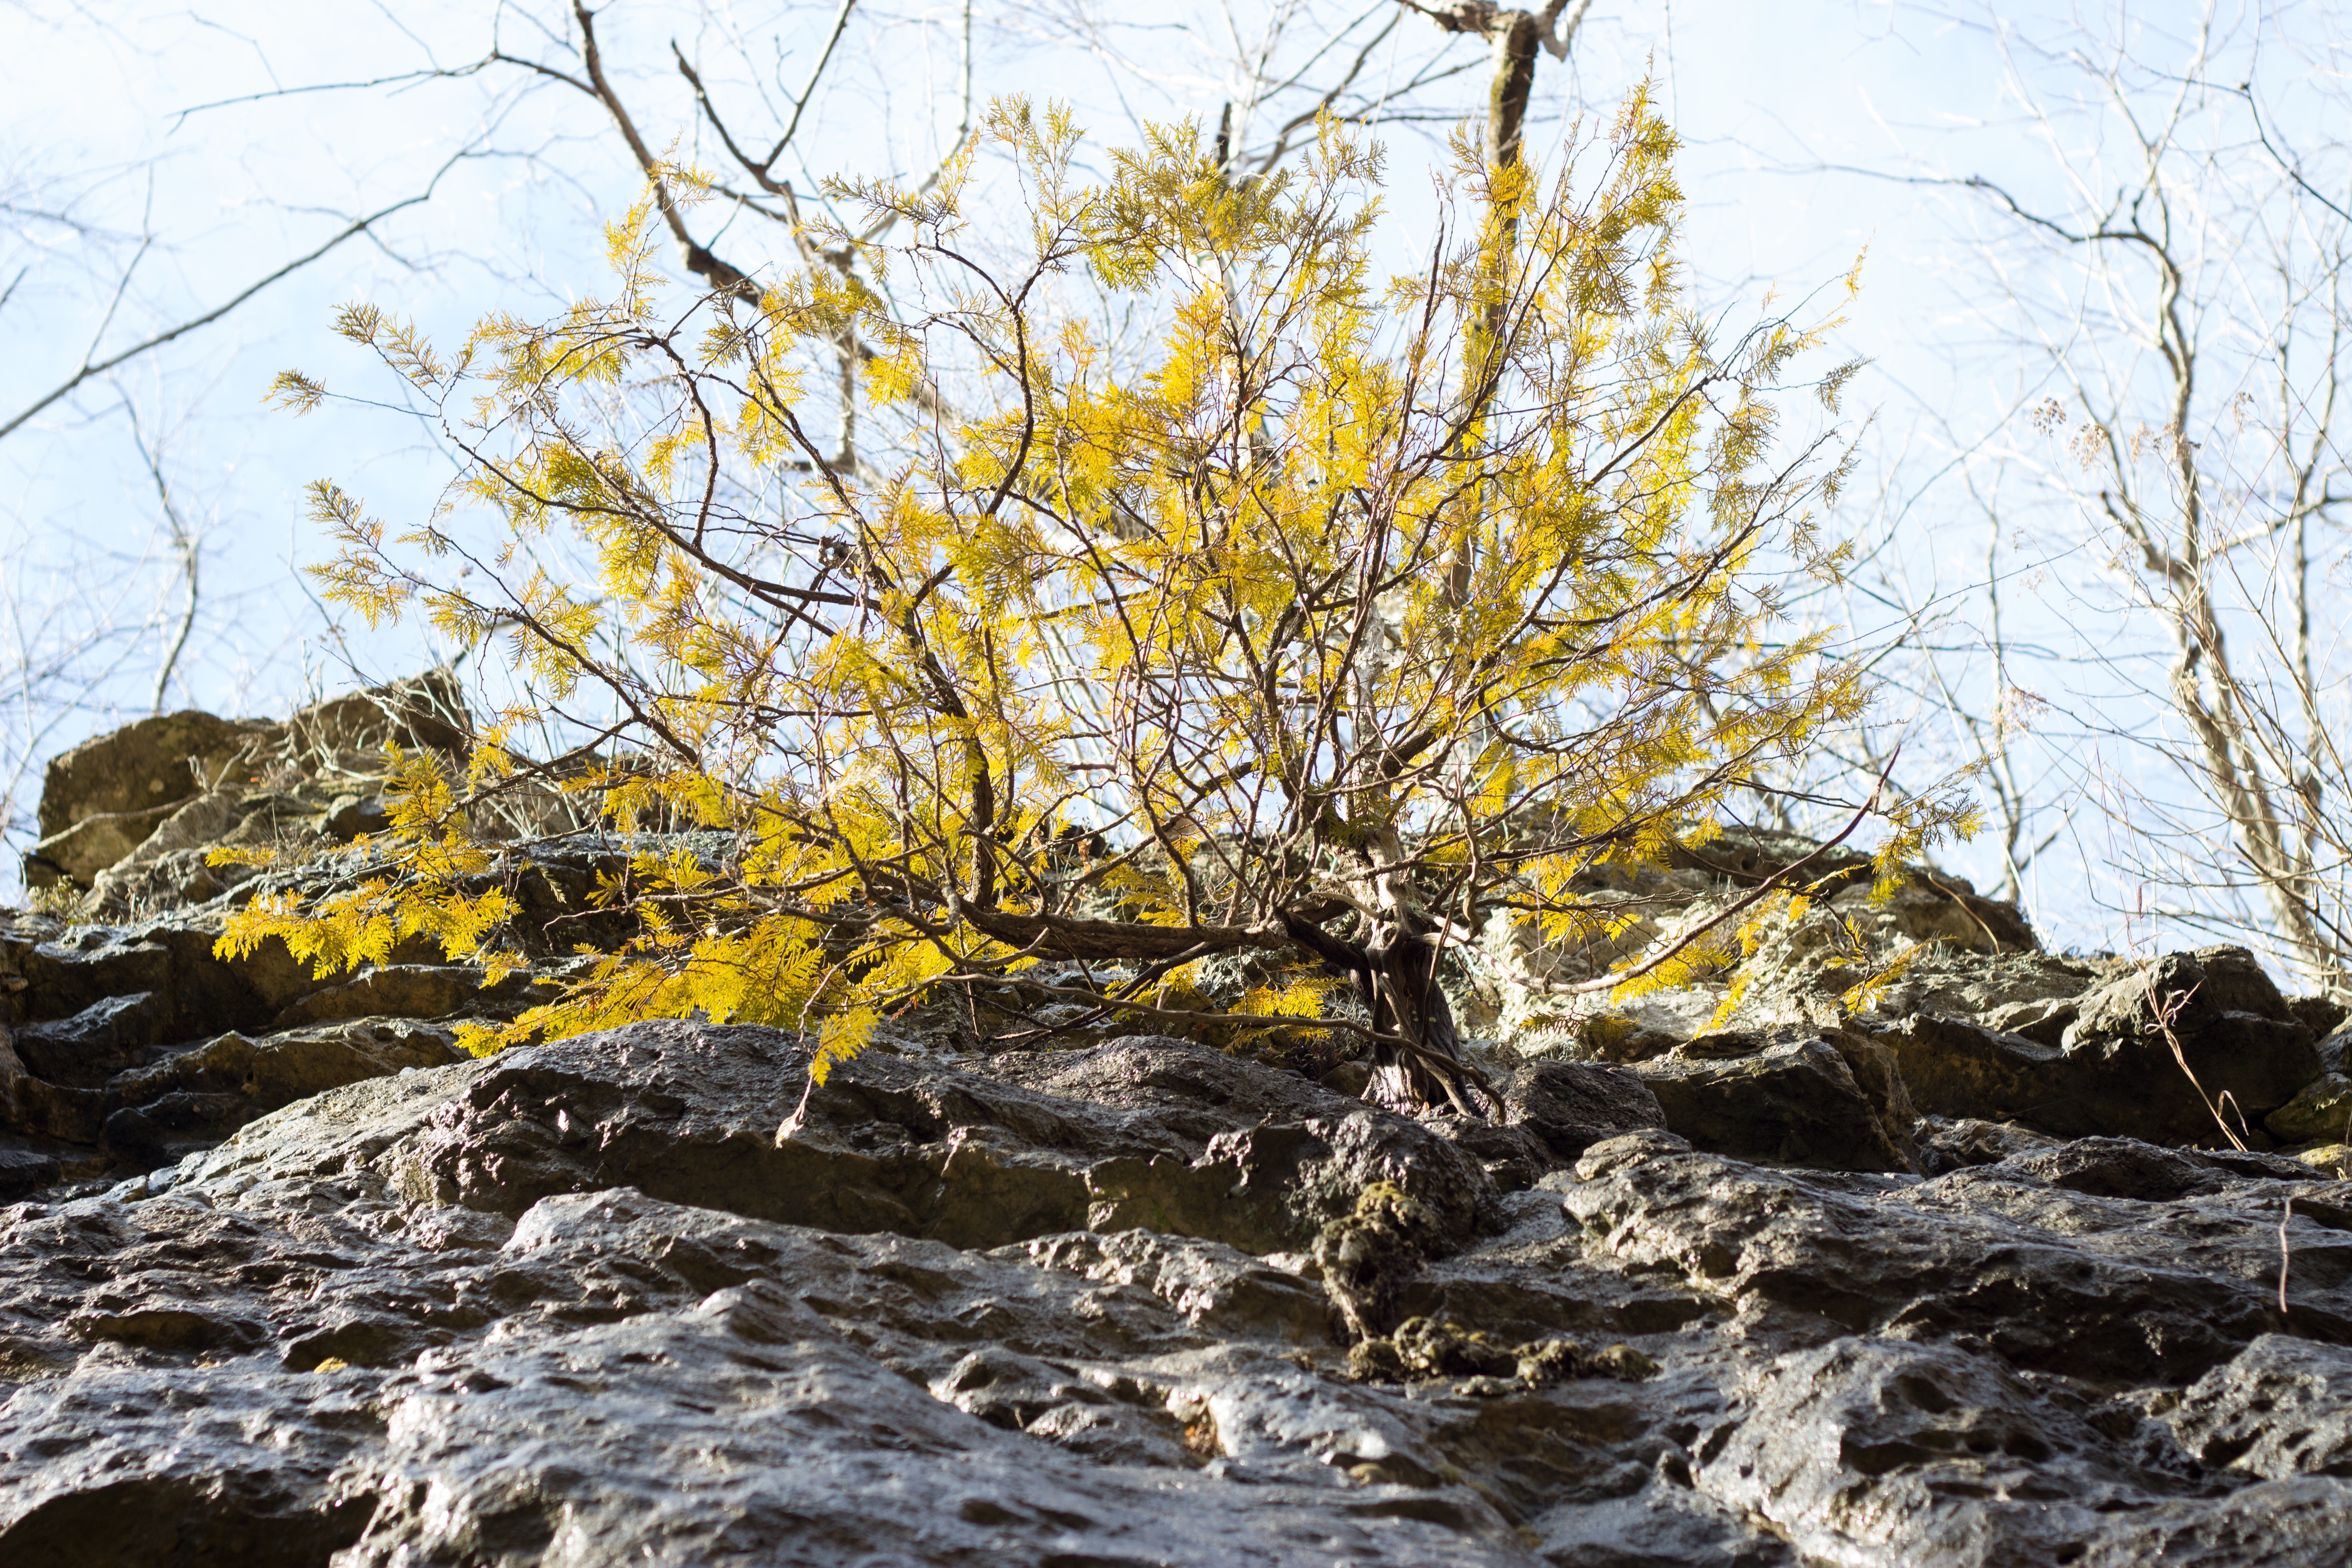
tree, branch, plant, leaf, flower, river, stream, autumn, flora, season, woody plant